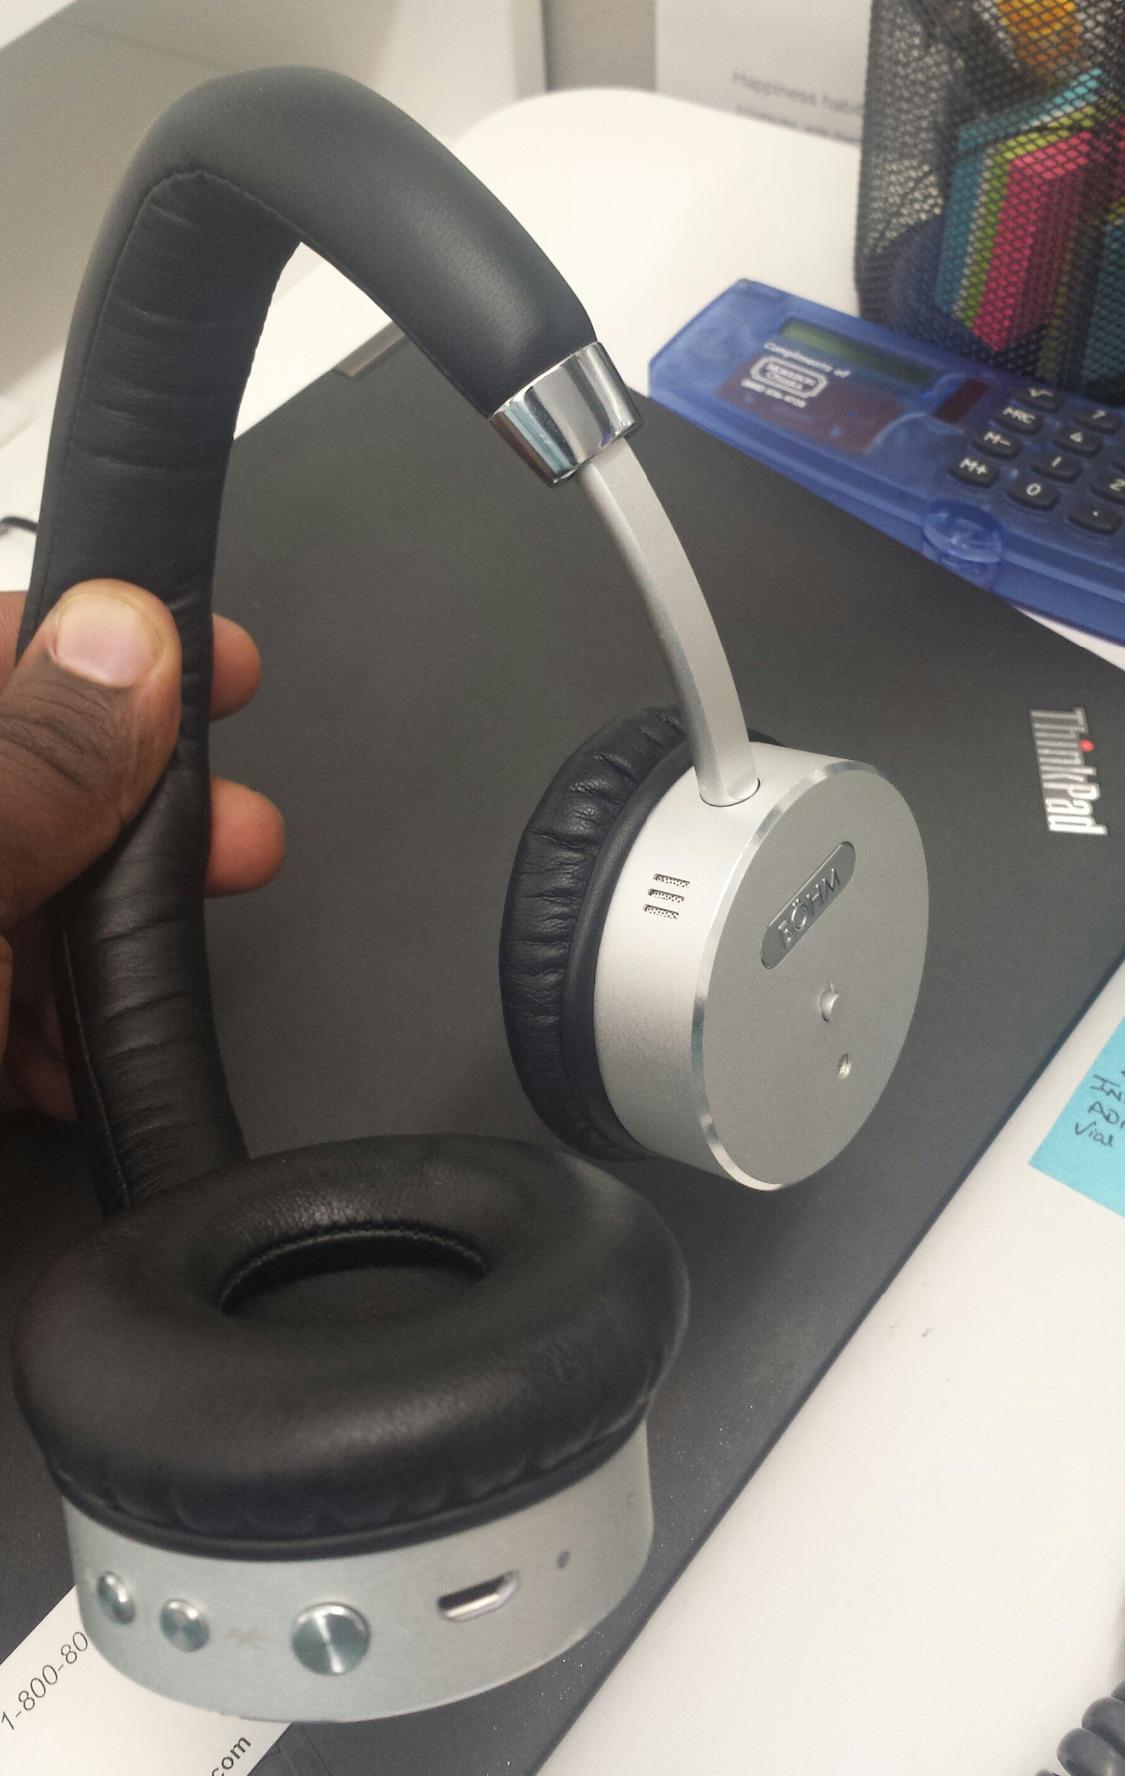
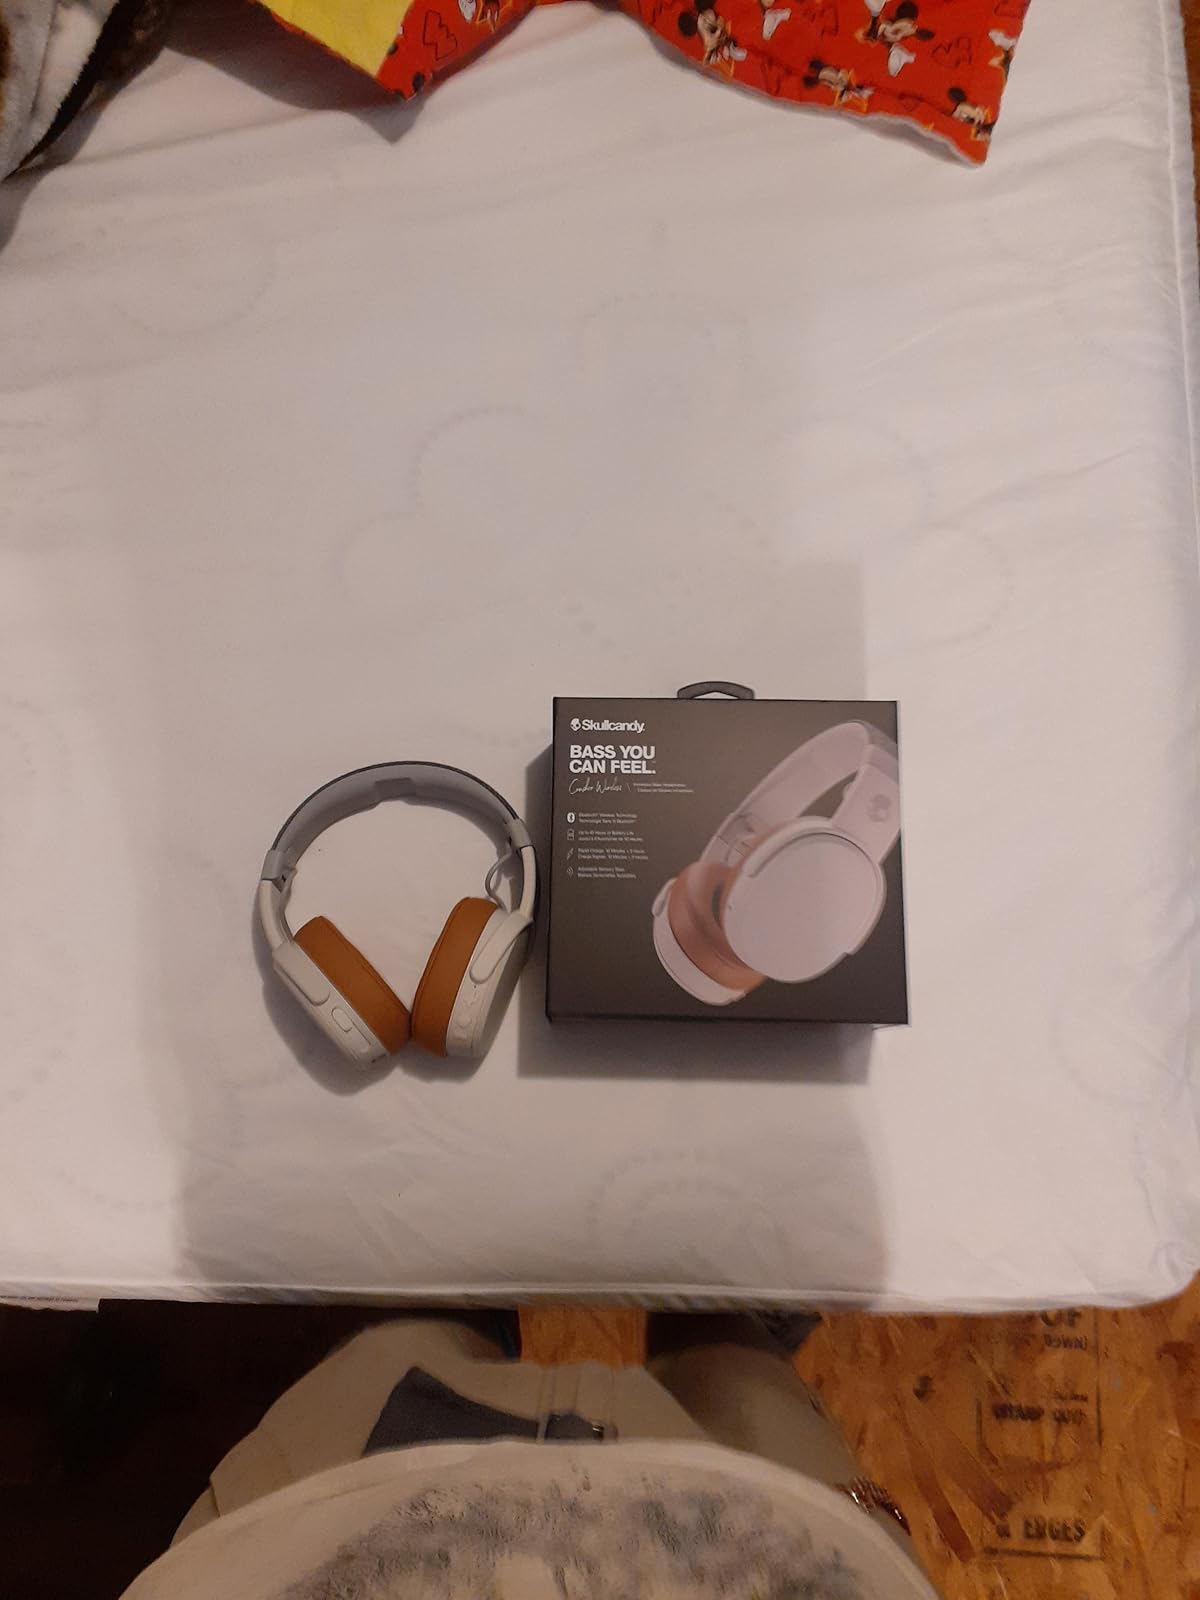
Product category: headphones
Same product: no